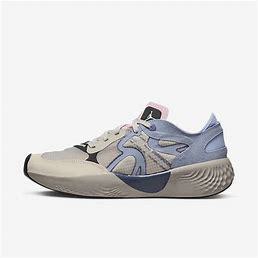
Brand: Jordan
Model: Delta 3